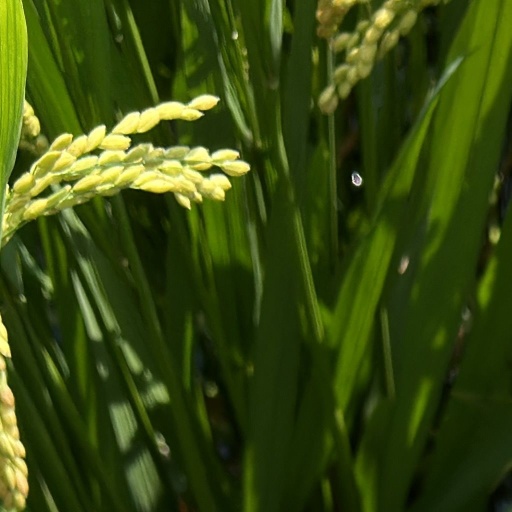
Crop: rice